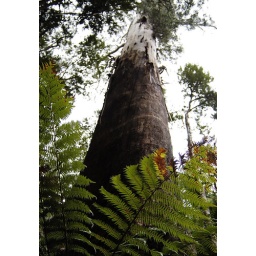
a towering mountain ash tree above the low-lying ferns